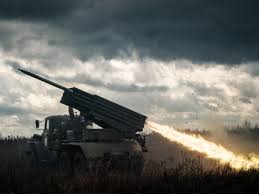
Label: Tornado